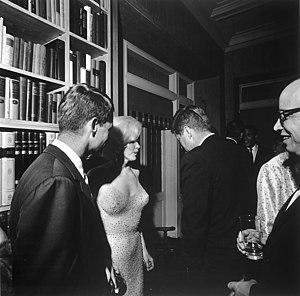
Impact est un roman policier historique de Philip Kerr, paru en anglais en 1999 et traduit en français en 2000 aux éditions du Masque. L'ouvrage a été réédité à plusieurs reprises.